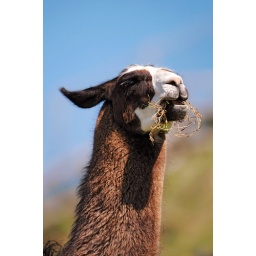
A brown and white llama, who was eating grass and other plants, looks upwards.Picture taken in the Walter Zoo in Switzerland.